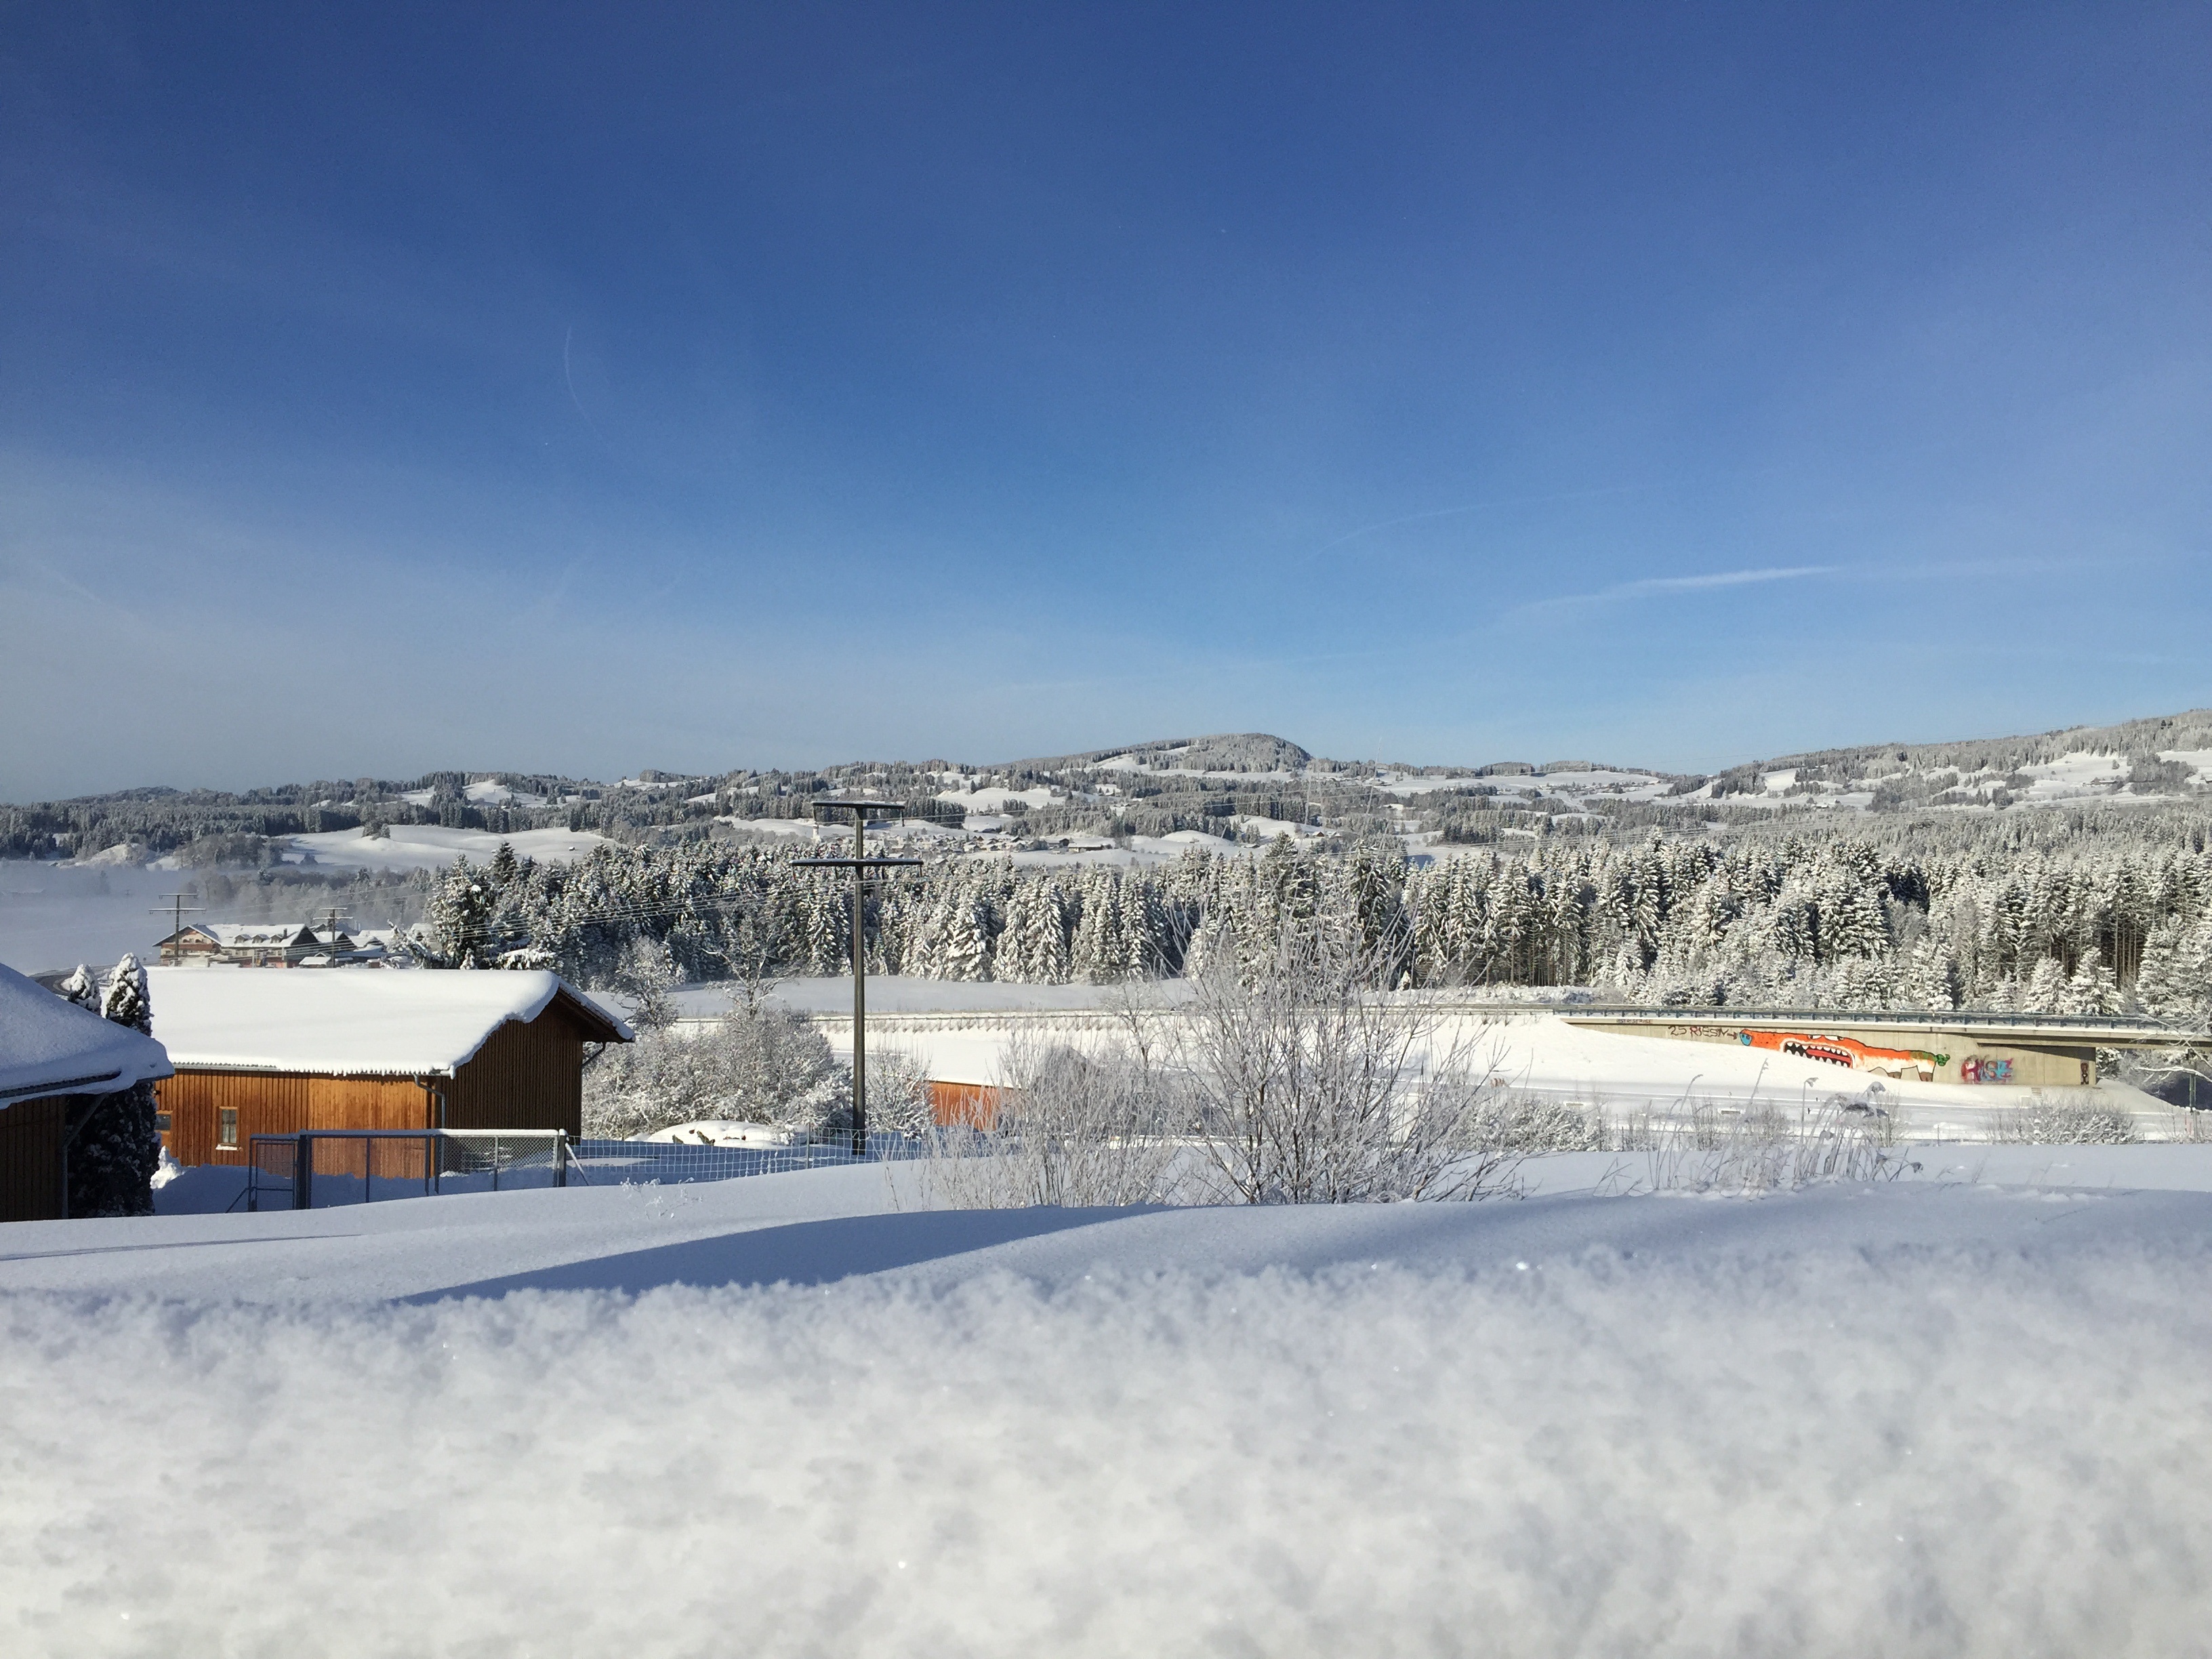
landscape, nature, forest, snow, winter, view, panorama, ice, weather, arctic, season, blue sky, resort, bavaria, piste, freezing, allg u, geological phenomenon